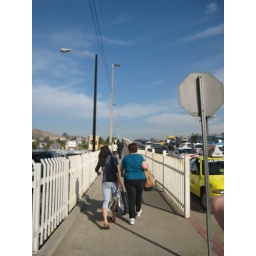
Under this bridge is the auto crossing, pedestrians have to walk over it.